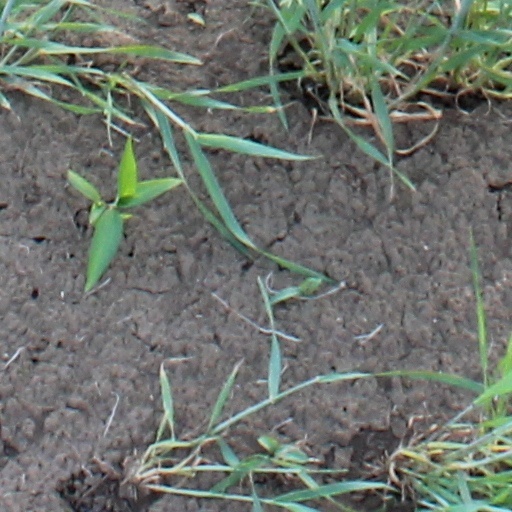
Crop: wheat